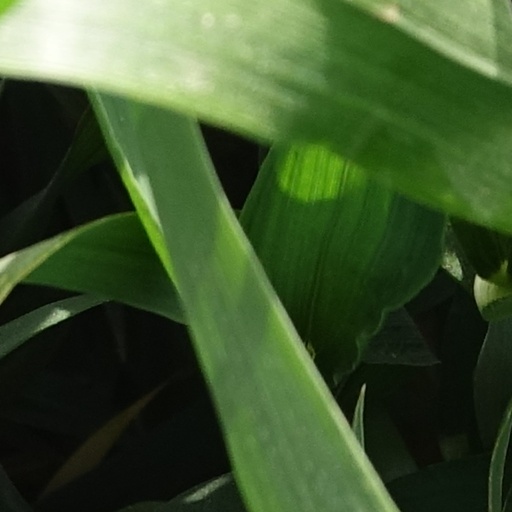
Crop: wheat